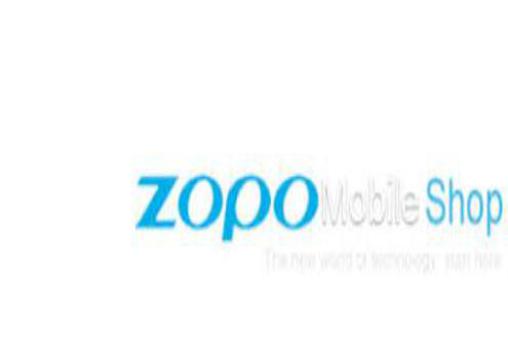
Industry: Electronic